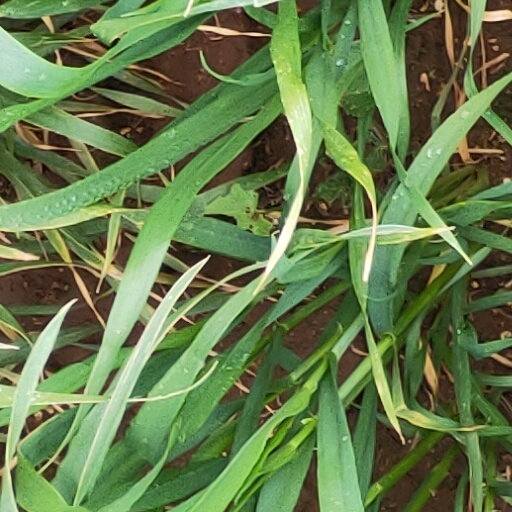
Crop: wheat